Group Policy

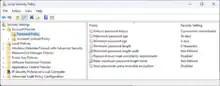
Local Security Policy editor in Windows 11

Group Policy is a feature of the Microsoft Windows NT family of operating systems (including Windows 8.1, Windows 10, Windows 11) that controls the working environment of user accounts and computer accounts. Group Policy provides centralized management and configuration of operating systems, applications, and users' settings in an Active Directory environment. A set of Group Policy configurations is called a Group Policy Object (GPO). A version of Group Policy called Local Group Policy (LGPO or LocalGPO) allows Group Policy Object management without Active Directory on standalone computers.